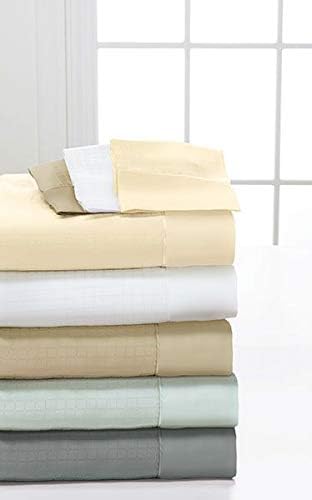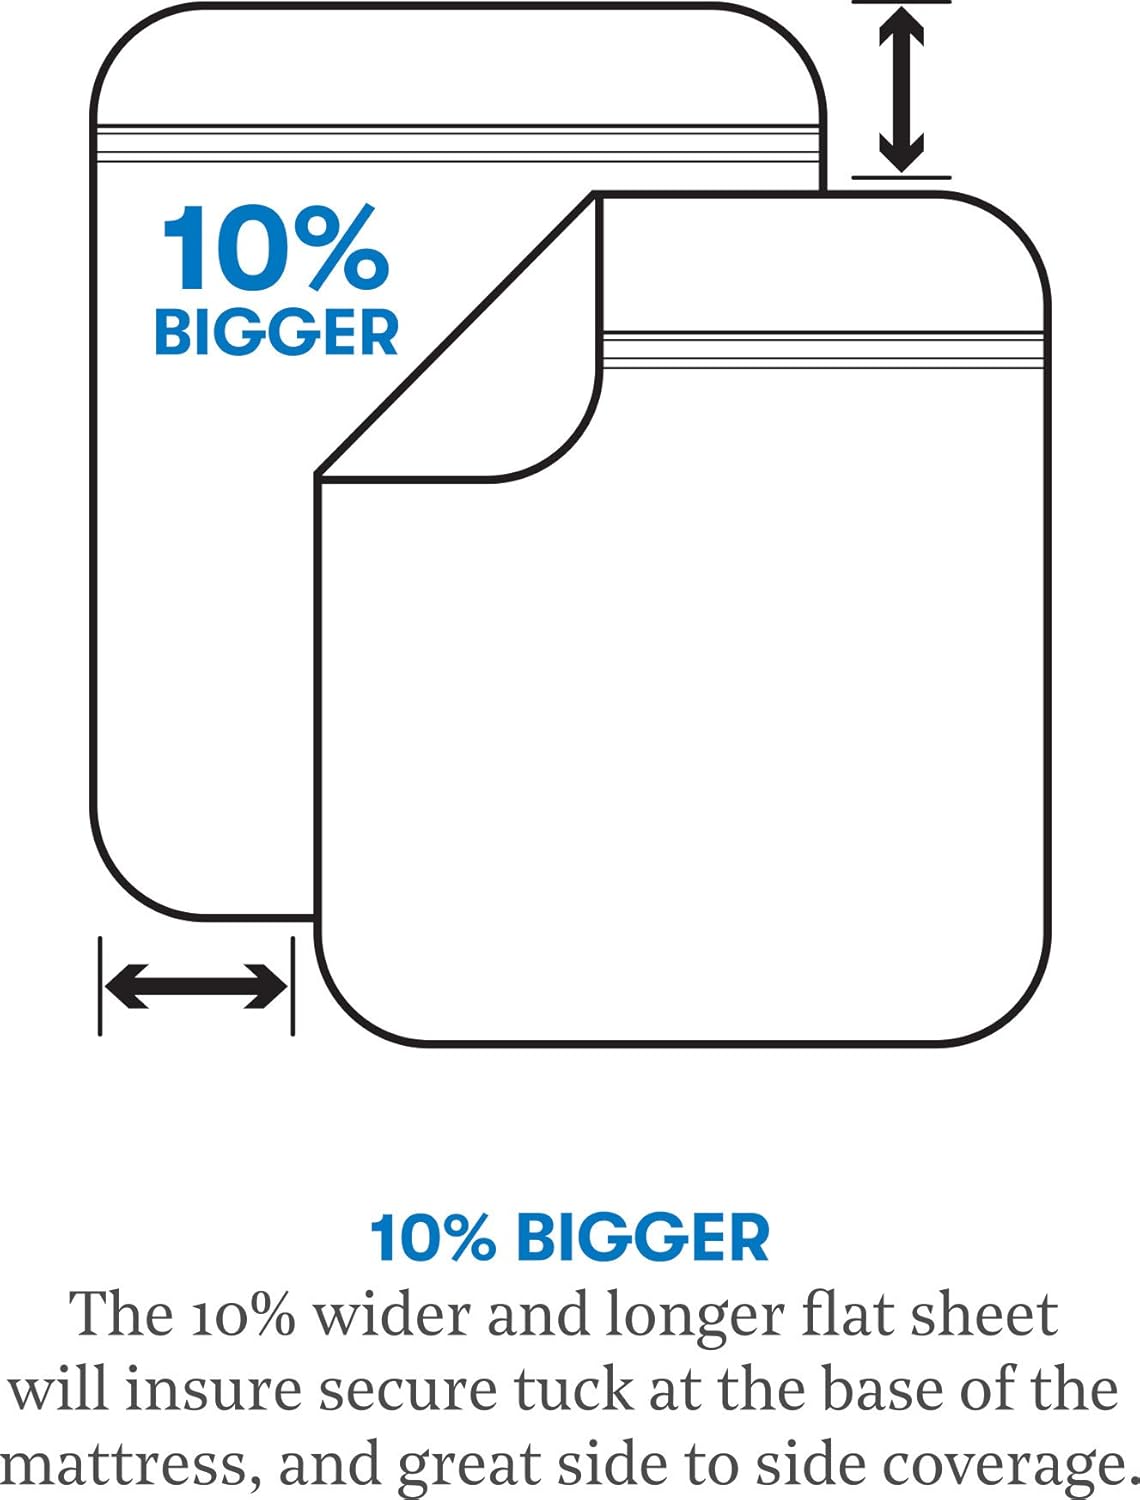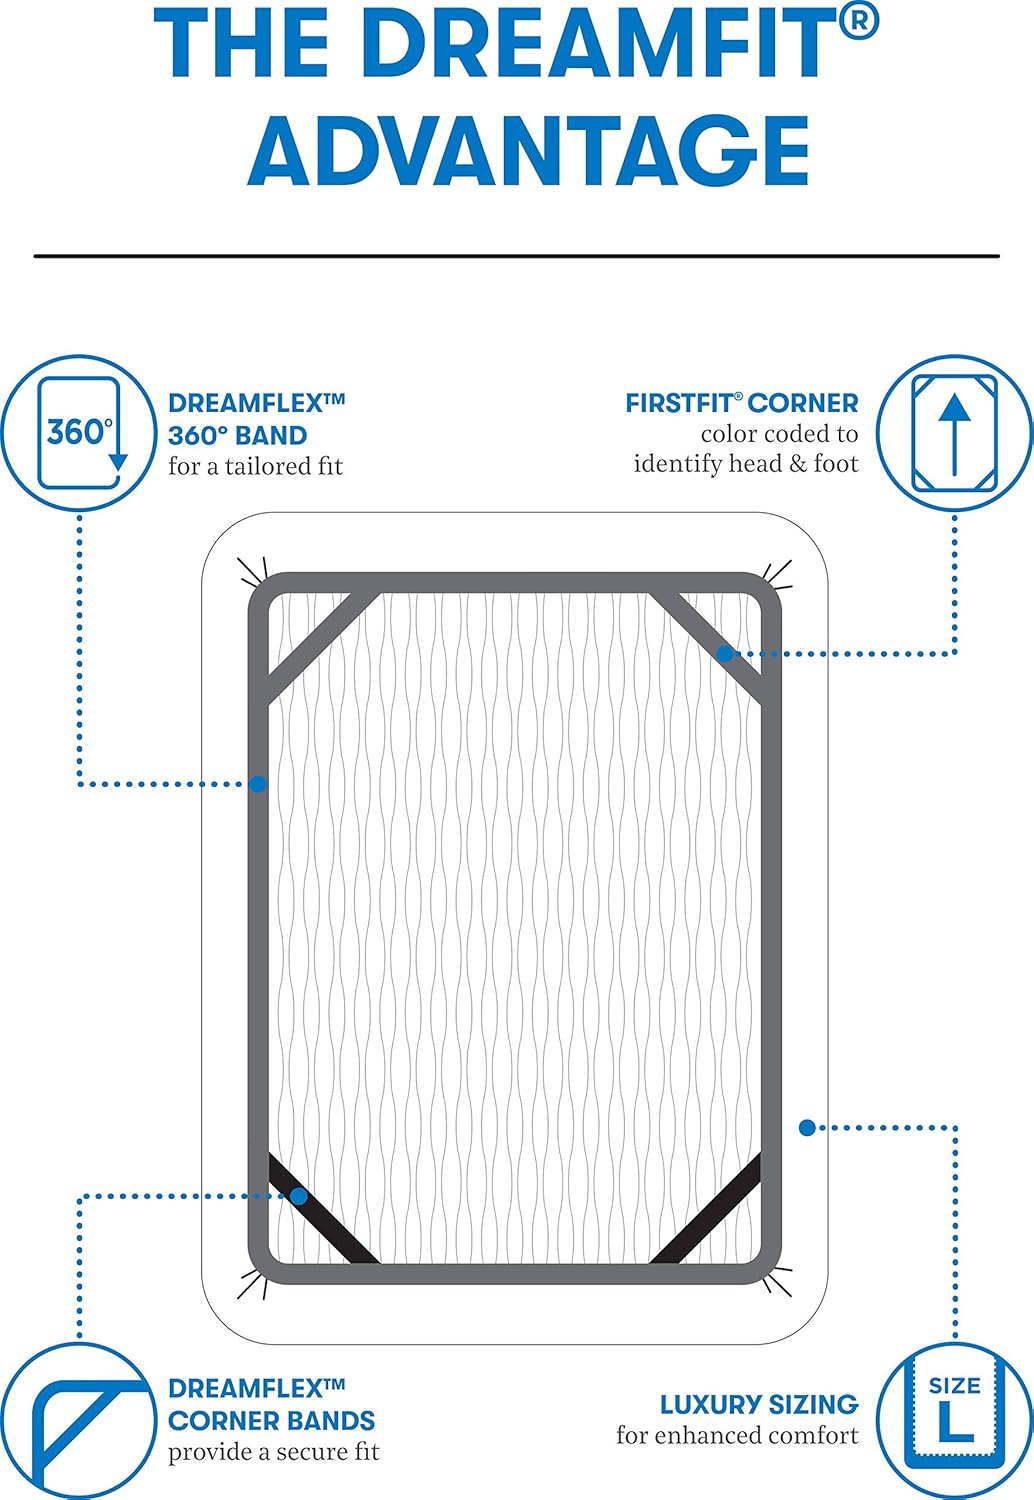
DreamFit Degree 6 MicroTencel and Supima Cotton Queen Sheet Set, White
Category: Amazon Home
Silk-like softness made from moisture wicking Micro TENCELR and American grown SupimaR cotton with DreamFlexTM corner straps to guarantee the sheets stay on the mattress. Corner bands are color coded for orientation. Extra long staple SupimaR cotton ensures durability and color retention. DreamFlexTM heavy-duty elastic and color-coded corner bands to hold fitted sheet securely on mattress. Fits up to 22” mattress height. Luxury sized flat sheet is wider and longer.
Features: 4-PIECE BED SHEET SET INCLUDES - one patented fitted sheet, one extra large flat sheet, and two standard pillowcases | DEEP POCKET / GUARANTEED FIT - Fits mattresses up to 18 inches deep. 360 degree elastic band tailors the fitted sheet to your mattress. | NO STRAY CORNERS - Patented DreamFlex corner straps grip the corners of your mattress. Guaranteed to stay in place, even on adjustable beds. | SHRINK and WRINKLE RESISTANT - Machine wash cold and tumble dry low.